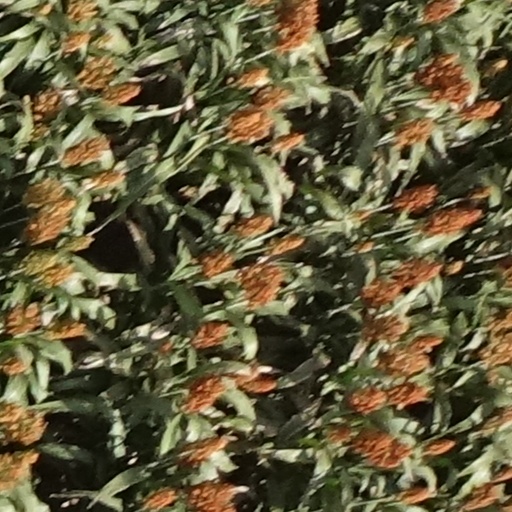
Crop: sorghum